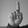
ASL letter: D